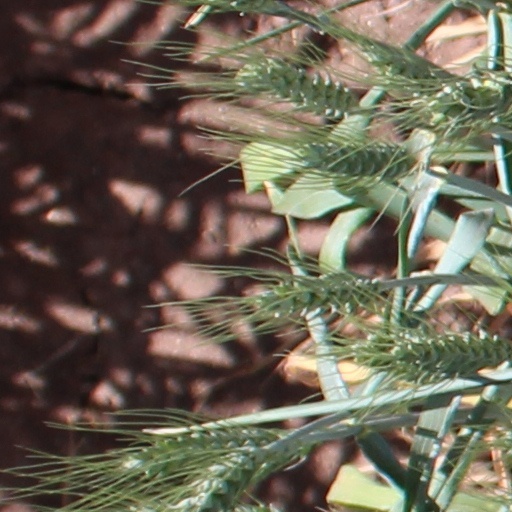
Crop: wheat